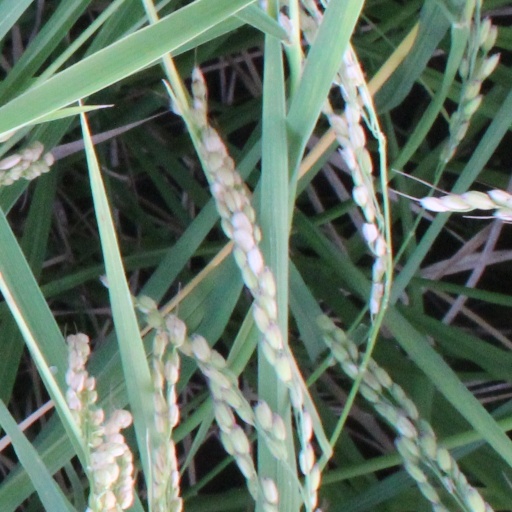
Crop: rice